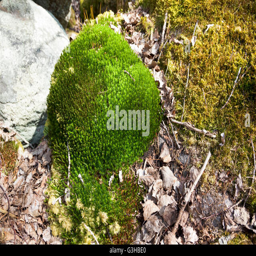
a cluster of moss in the forest